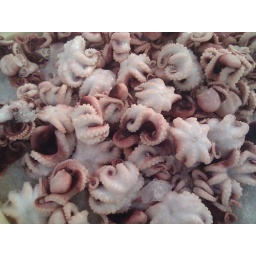
Images of the famed Tsukiji fish market in Tokyo.